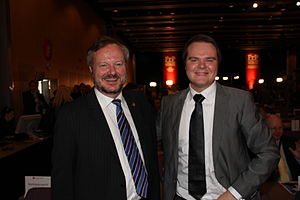
Fremskrittspartiets Ungdom / Formenn i FpU
Peter N. Myhre og Ove André Vanebo, henholdsvis første og tolvte stol
Fremskrittspartiets Ungdom er en norsk liberalkonservativ politisk ungdomsorganisation, der støtter partiet Fremskrittspartiet. Organisationen har 1,730 medlemmer og blev grundlagt i 1978.